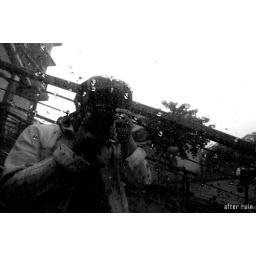
in my car window